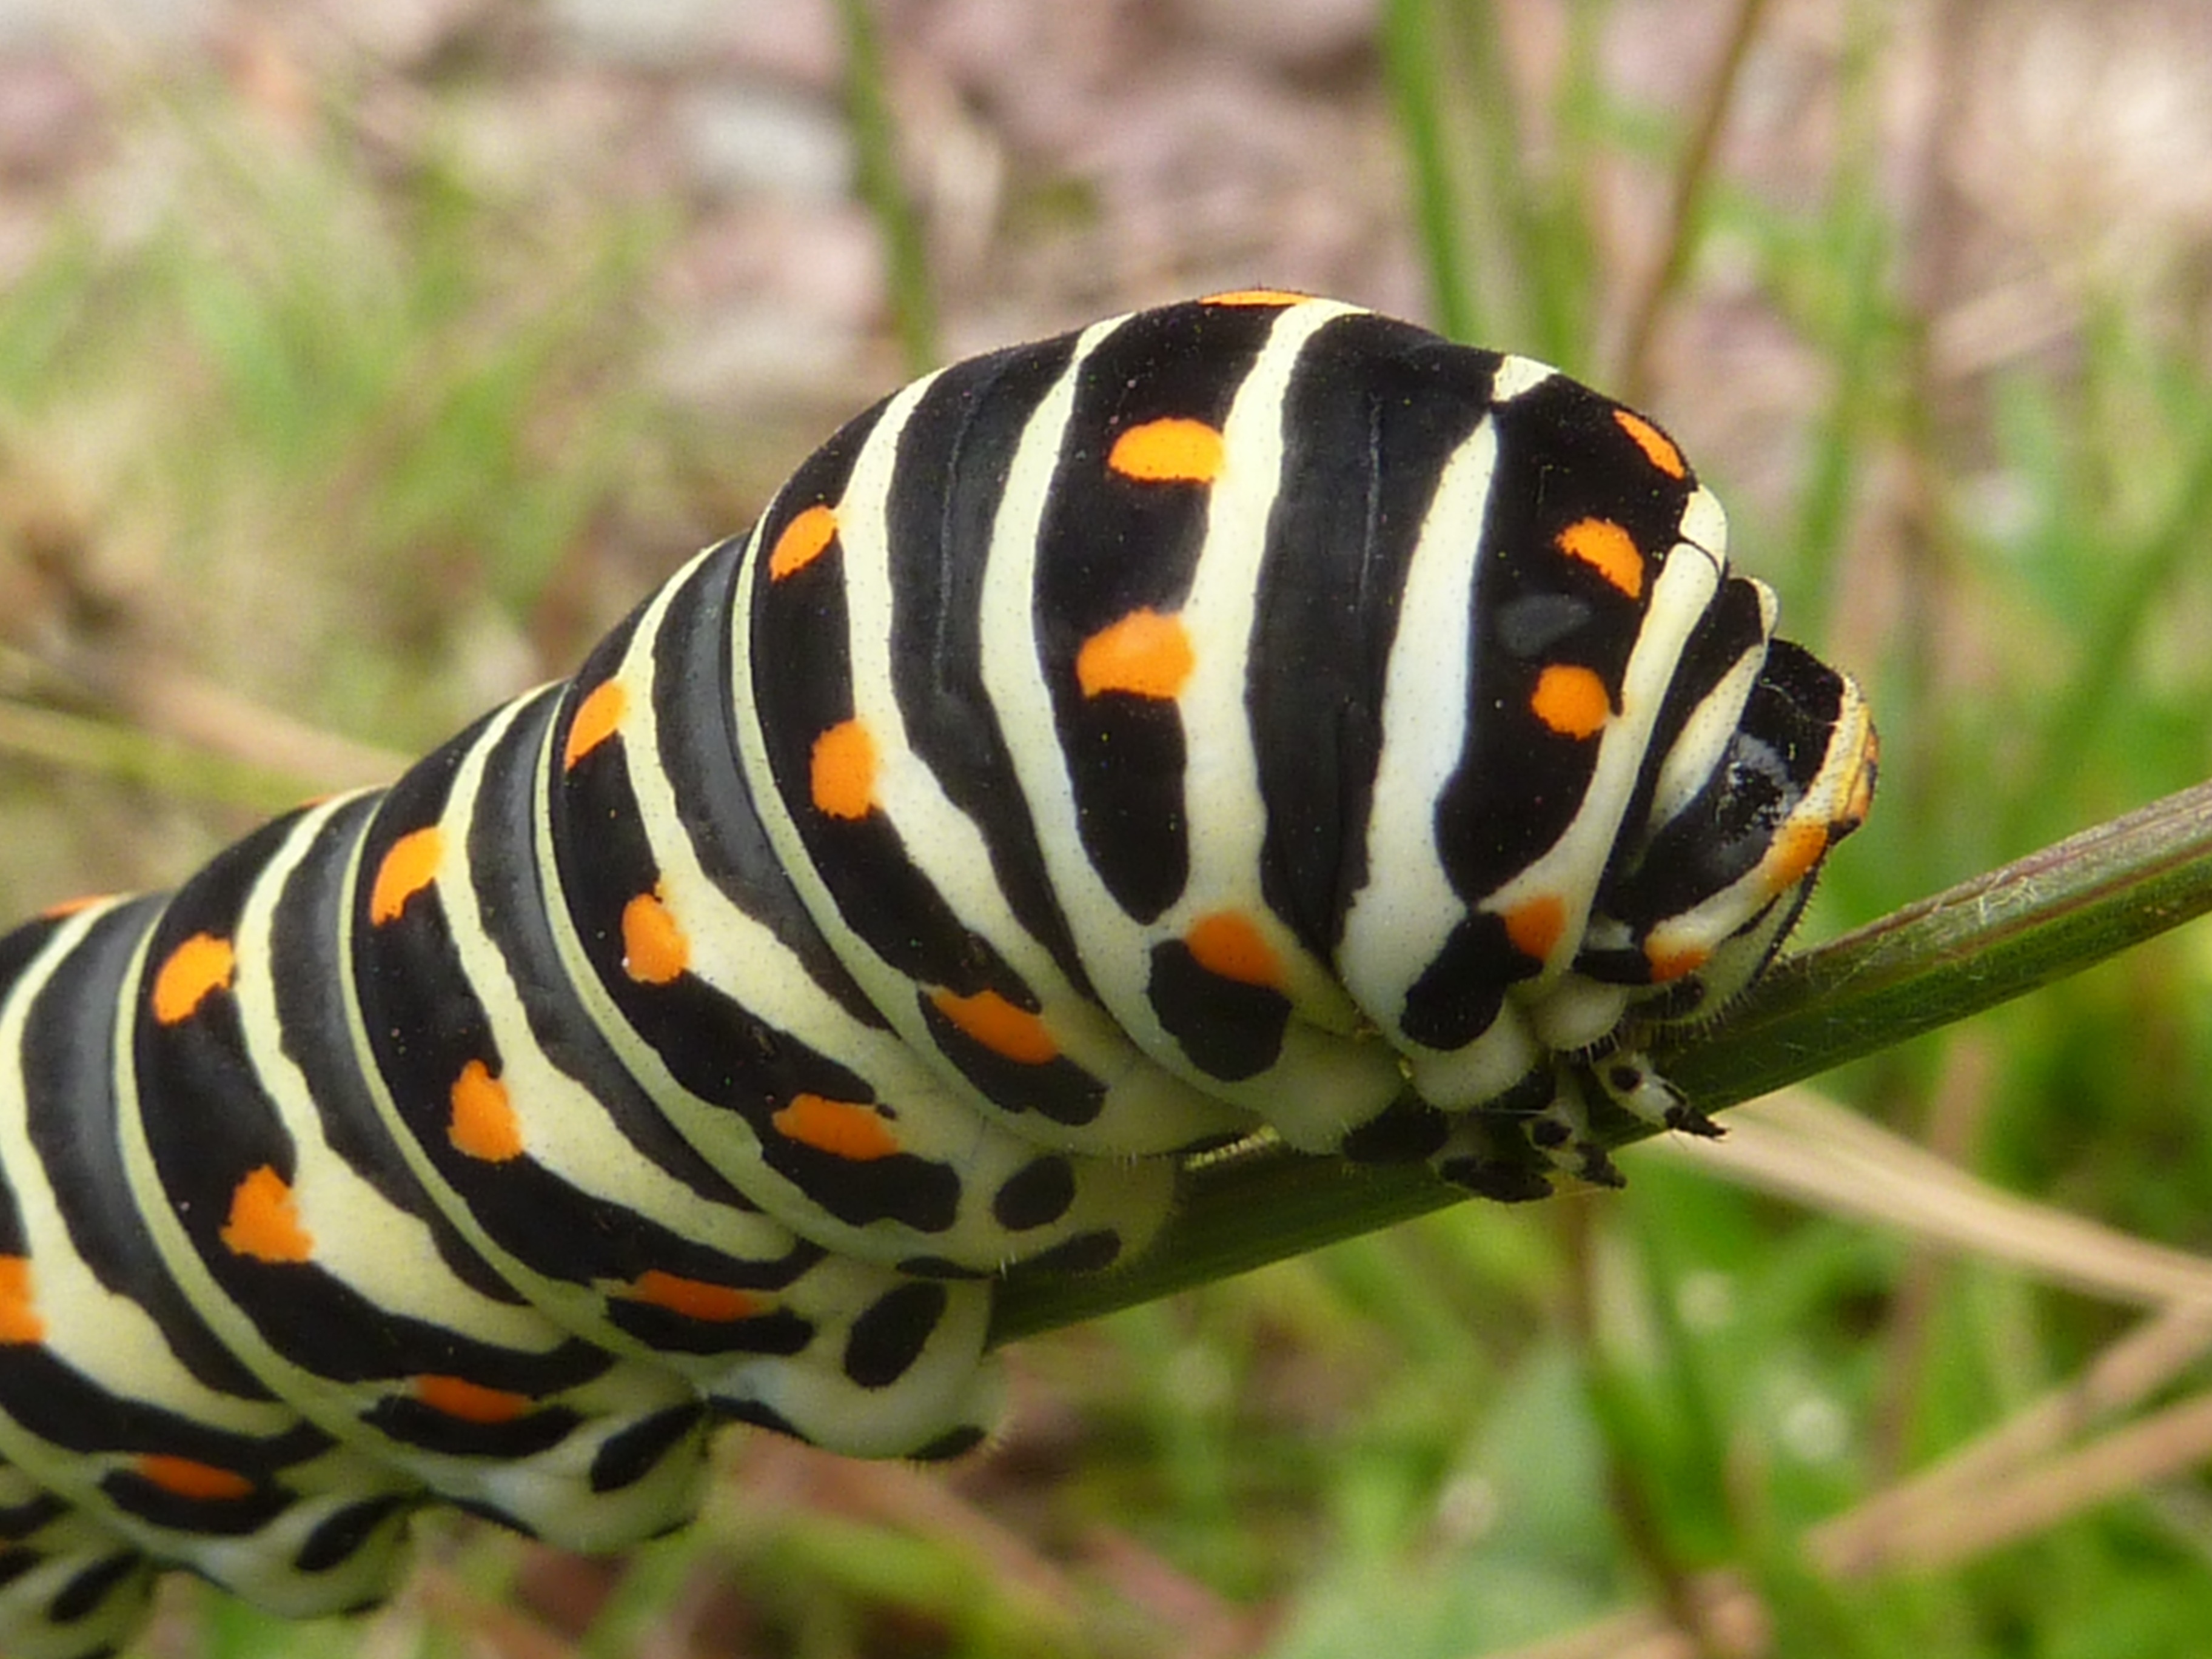
wildlife, insect, butterfly, fauna, invertebrate, caterpillar, close up, monarch butterfly, larva, swallowtail, macro photography, moths and butterflies